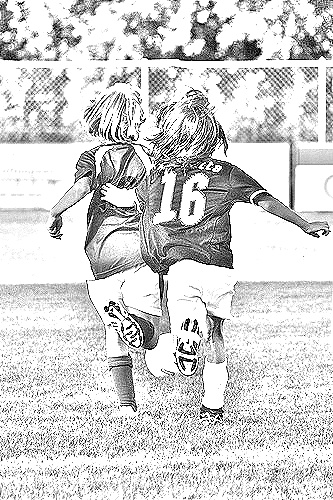
Portrait style: Sketch Portrait